Pipe and tabor

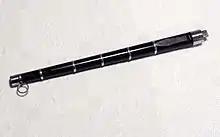
A txistu.

The pipe and tabor, in various local forms, is popular in the Basque region. The txirula (high pitched flute) and the txistu are the two Basque forms of the three-hole tabor pipes tuned to the dorian mode. The pipe and tabor ("danbolin" in Basque, "flauta tamborileira" or "flauta pastoril" in Portuguese, "fraita" in Mirandês - the second official language of Portugal - "tamboril" in Spanish) is often played by groups of players in the Basque country.